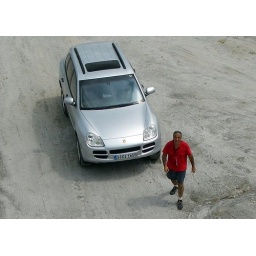
Shot taken by Guido from the bridge that crossed the river bed we were using for the off-road station.